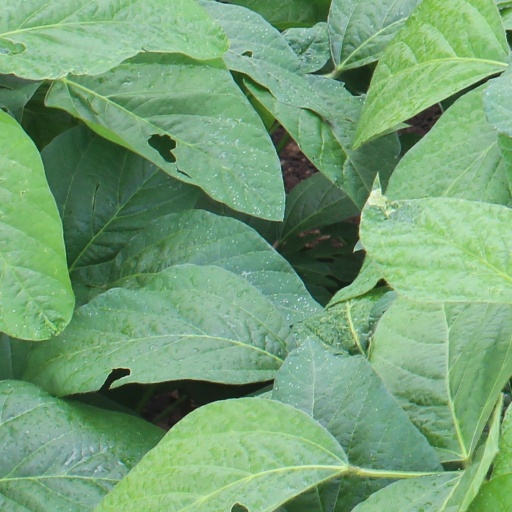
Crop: soybean